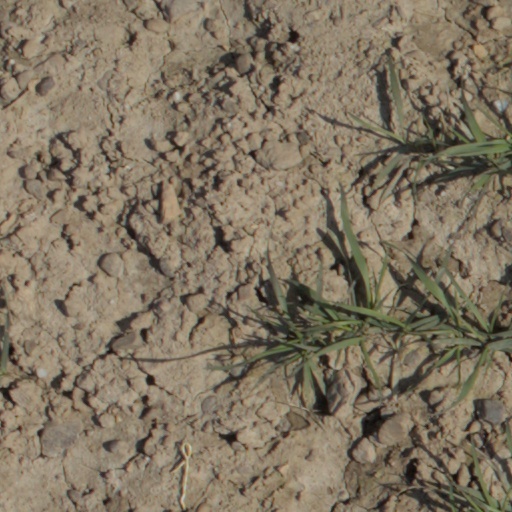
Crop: wheat